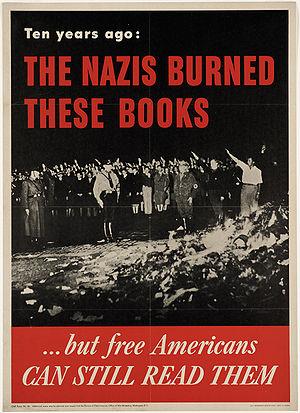
La propagande américaine durant la Seconde Guerre mondiale est utilisée pour accroître le soutien à la guerre et souligner la détermination des Alliés à obtenir la victoire. L'utilisation d'un large éventail de médias, la haine de l'ennemi fomentée par les propagandistes et le soutien aux alliés des États-Unis, exhorte le grand public à un plus grand effort pour aider la production de guerre et les jardins de la victoire, persuade les gens d'économiser une partie de leurs matériaux de sorte que davantage peuvent être utilisés pour l'effort de guerre et d'acheter des obligations de guerre. Le patriotisme devient le thème central de la publicité tout au long de la guerre tandis que des campagnes à grande échelle sont lancées pour vendre des obligations de guerre, promouvoir l'efficacité dans les usines, réduire les rumeurs malfaisantes et maintenir le moral des civils. La guerre renforce le rôle de l'industrie de la publicité dans la société américaine, détournant ainsi les critiques antérieures.
Peu de temps après l'arrivée au pouvoir du NSDAP, en 1933, le chancelier Adolf Hitler lance une « action contre l'esprit non allemand », dans le cadre de laquelle se développent des persécutions organisées et systématiques visant les écrivains juifs, marxistes ou pacifistes. Il s'agit en fait d'une initiative organisée et mise en œuvre par des étudiants allemands sous la direction de la NSDStB, association allemande des étudiants nationaux socialistes.